Marty Foster

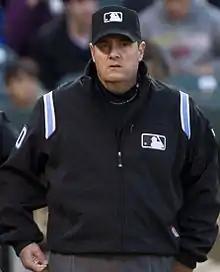
Foster in 2012

Martin Robert Foster (born November 25, 1963) is an American former Major League Baseball umpire. After first working in the American League in 1996, he was added to the MLB umpiring staff in 2000. Foster retired following the 2022 season.